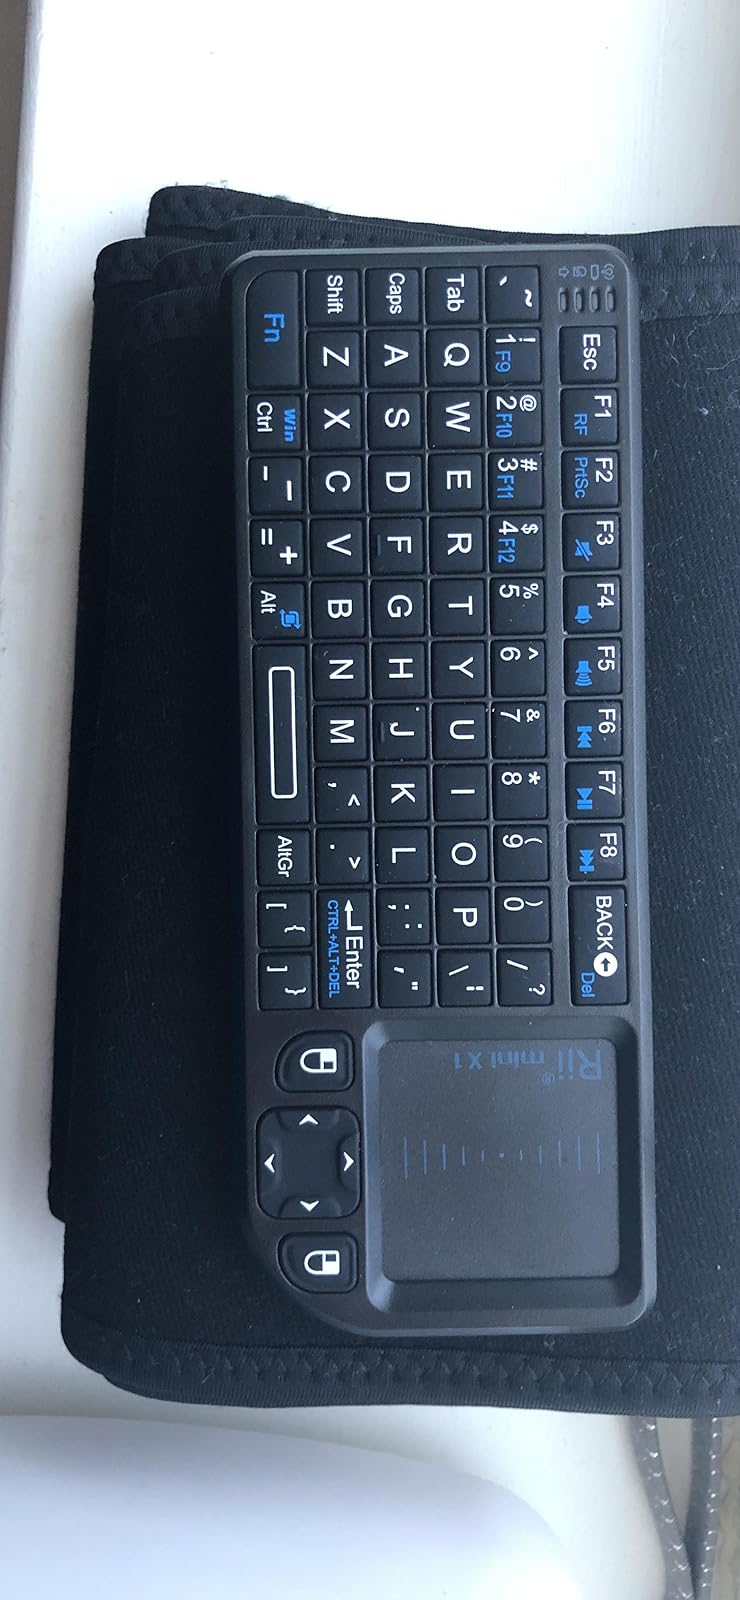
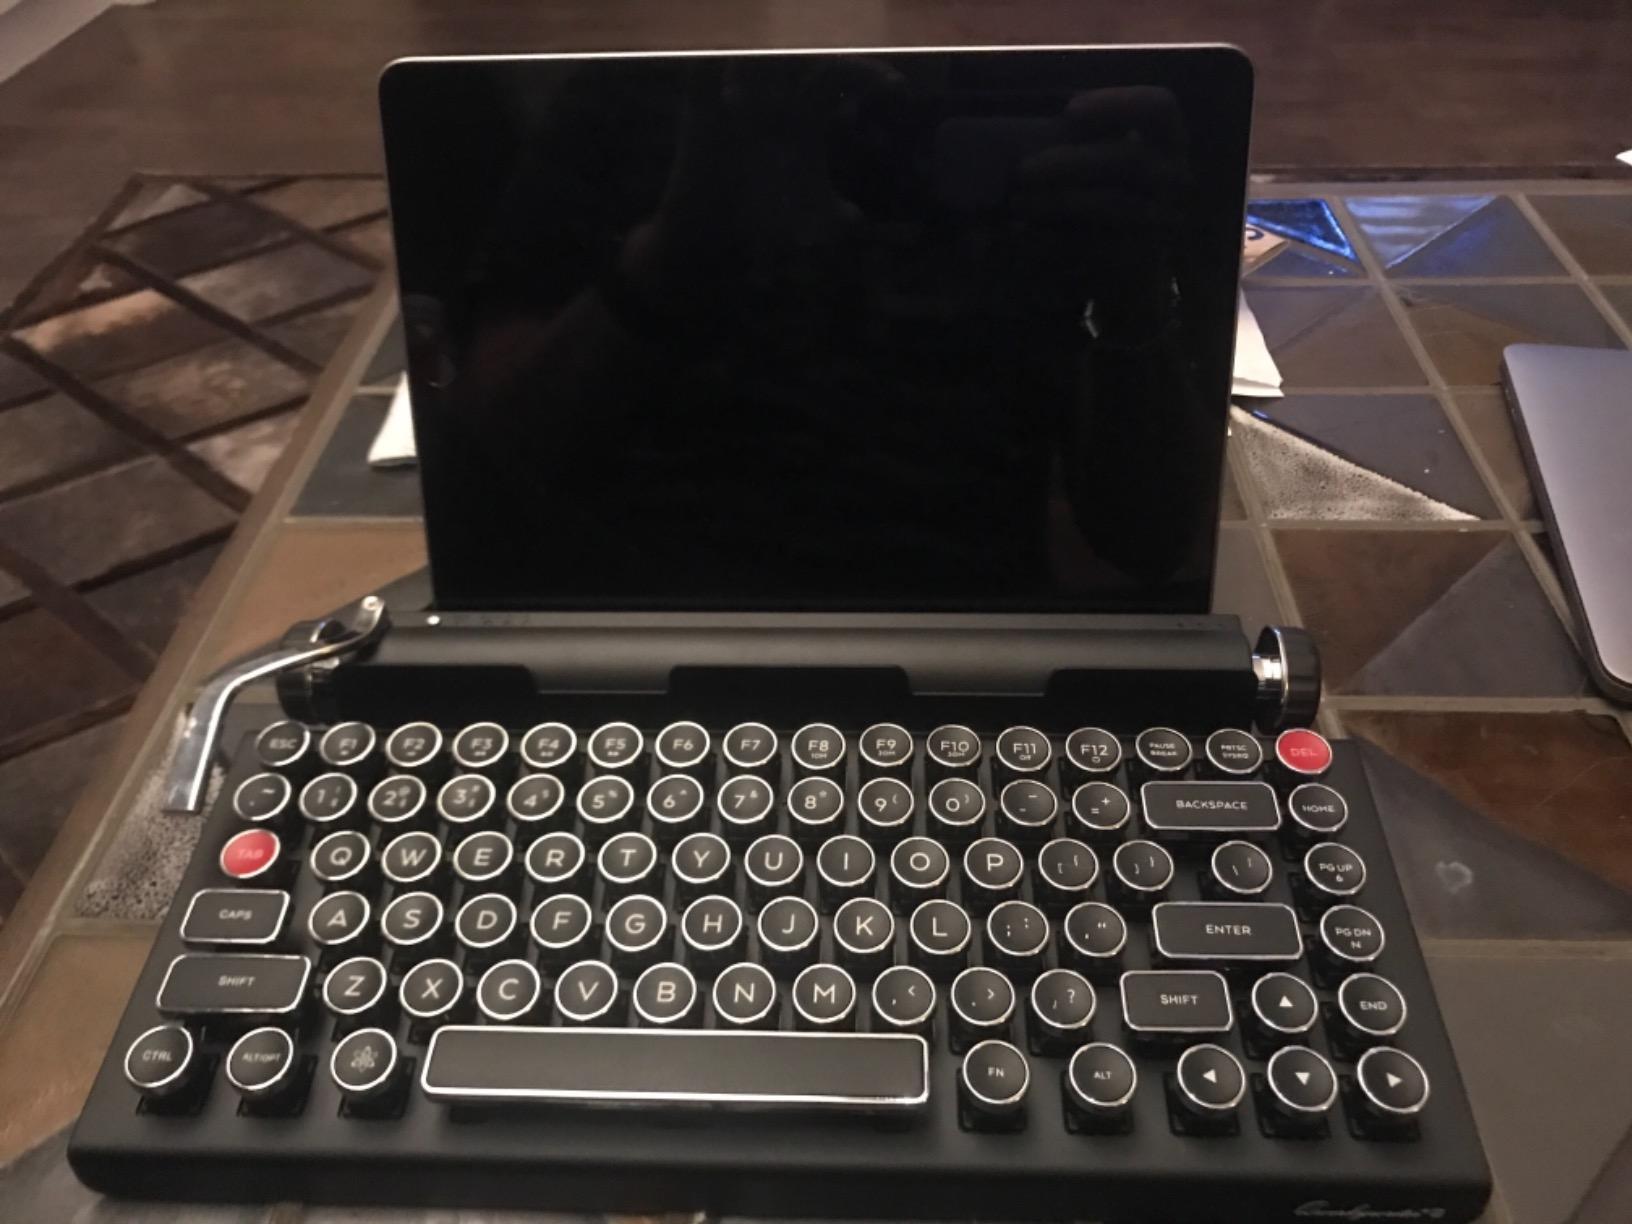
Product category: keyboard
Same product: no